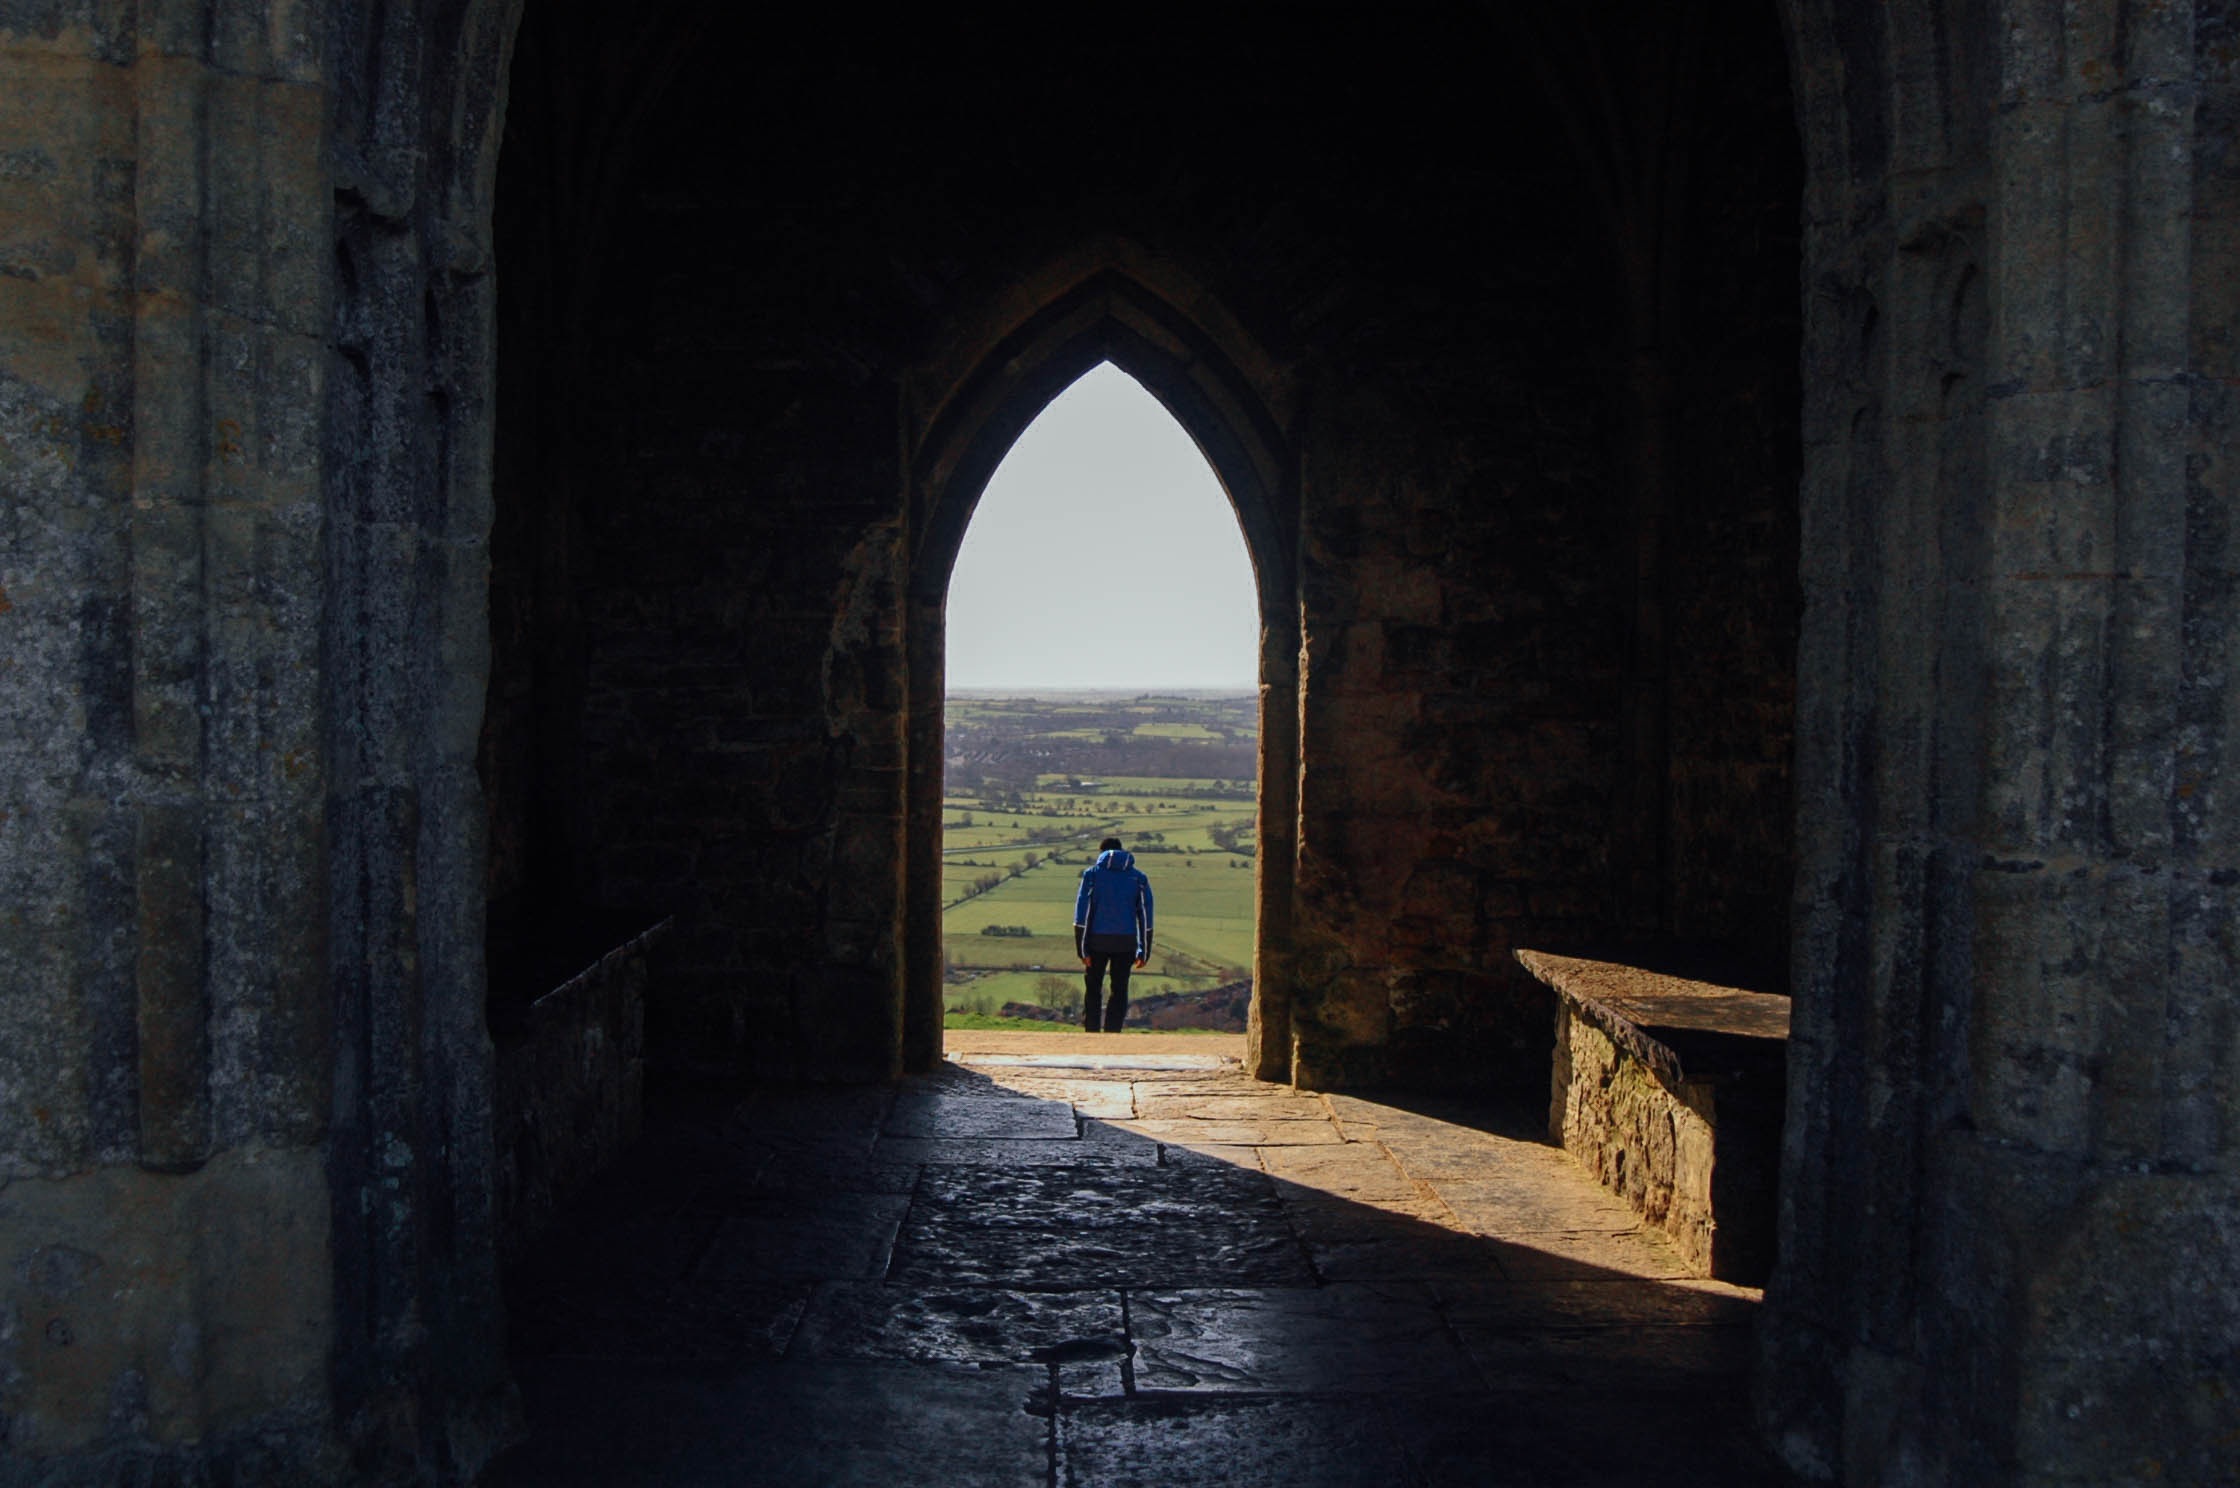
man, landscape, silhouette, light, architecture, sky, sun, sunset, white, sunlight, building, old, standing, arch, love, heaven, symbol, religion, darkness, church, chapel, freedom, cross, christian, door, bible, spiritual, pray, religious, catholic, christ, temple, faith, ruins, monastery, hallway, hope, jesus, prayer, christianity, worship, holy, easter, abbey, crucifixion, spirit, gospel, god, crucifix, crypt, spirituality, catholicism, belief, forgiveness, ancient history